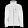
Label: Coat